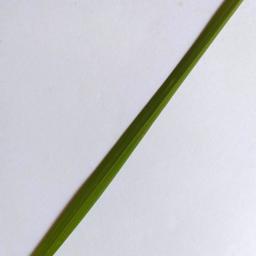
Label: Rice___Healthy